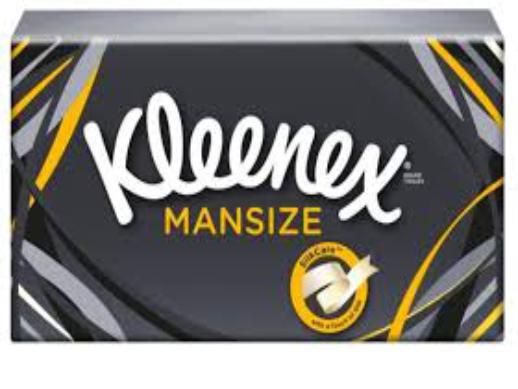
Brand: kleenex
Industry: Necessities